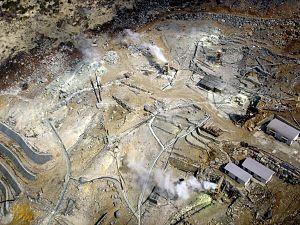
Ōwakudani est une vallée volcanique à Hakone, dans la préfecture de Kanagawa au Japon. L'activité volcanique se manifeste par ses onsens et ses émanations de soufre.